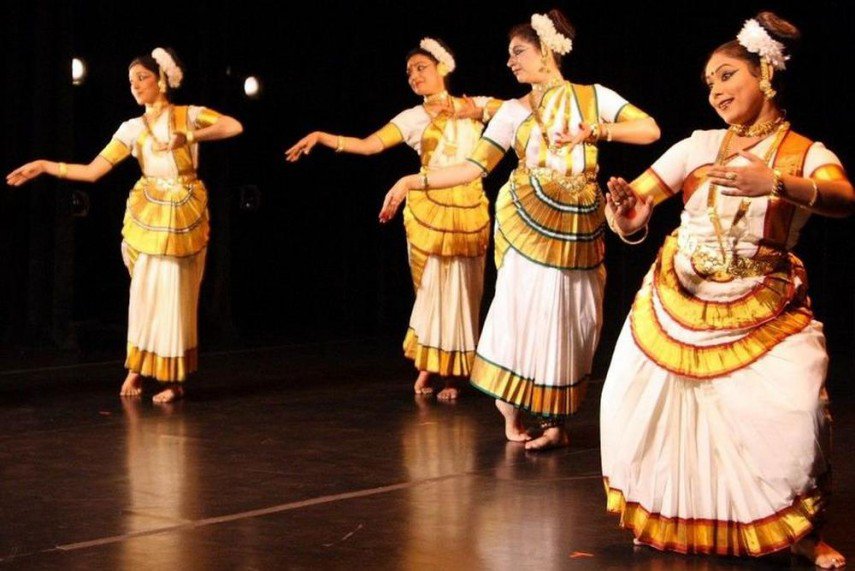
Dance form: mohiniyattam